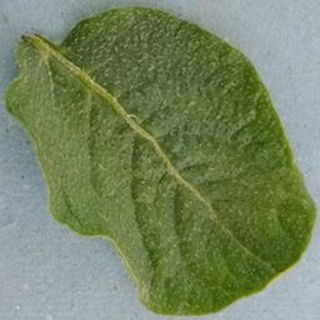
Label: healthy_potato